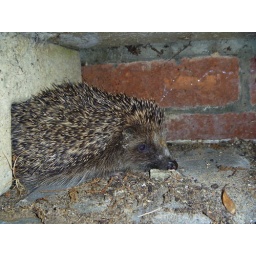
Urban Hedgehog under a plant pot